Monterey, California

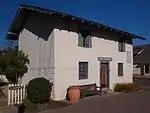
Casa del Oro, built in 1849.

Colton Hall, built in 1849 by Walter Colton, originally served as both a public school and a government meeting place. It hosted the 1849 Constitutional Convention, where American and Californio delegates drafted the first Constitution of California, in both English and Spanish.